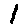
Label: 1